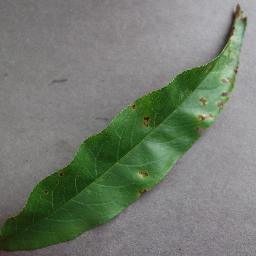
Label: Peach___Bacterial_spot